Lazaros Tsamis

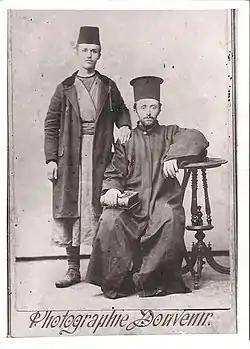
Tsamis brothers from Pisoderi, Florina

One of the first committees to protect villages was Pisoderi, one of the founding members was Lazaros Tsamis.